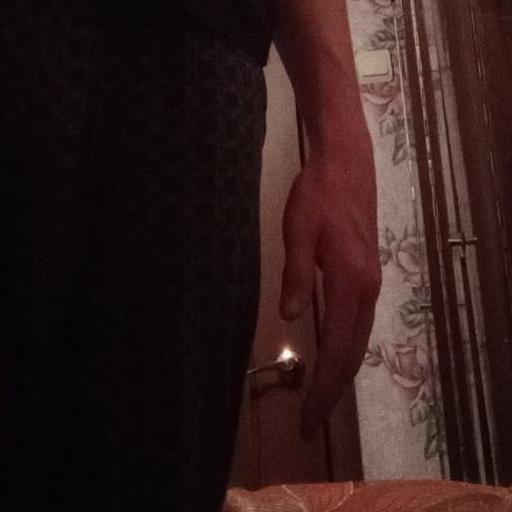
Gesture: no_gesture